Tringa

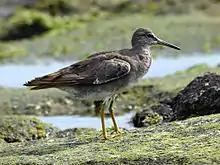
Wandering tattler ("Tringa incana"), formerly in "Heteroscelus"

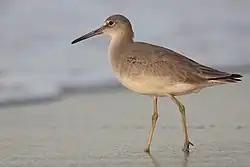
Willet ("Tringa semipalmata"), formerly in monotypic "Catoptrophorus"

The shanks' and tattlers' closest relatives are sandpipers of the genera "Actitis" and "Xenus". Together with these, they are related to the phalaropes, as well as the turnstones and calidrids. The large genus "Tringa" and the two very small genera which are most closely related form a phylogeny similar to the situation found in many other shorebird lineages such as calidrids, snipes and woodcocks, or gulls.